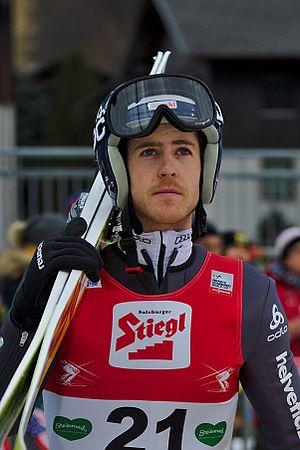
Tim Hug, né le 11 août 1987 à Soleure, est un coureur du combiné nordique suisse. Il a notamment remporté l'épreuve de coupe du monde de Tchaïkovski, en Russie, le 4 janvier 2014.